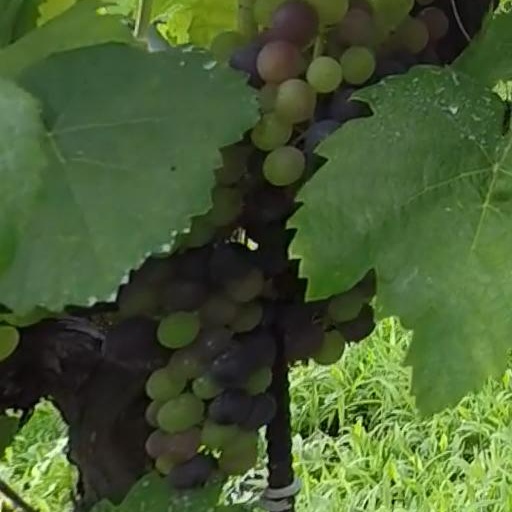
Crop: grape